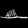
Label: Sandal